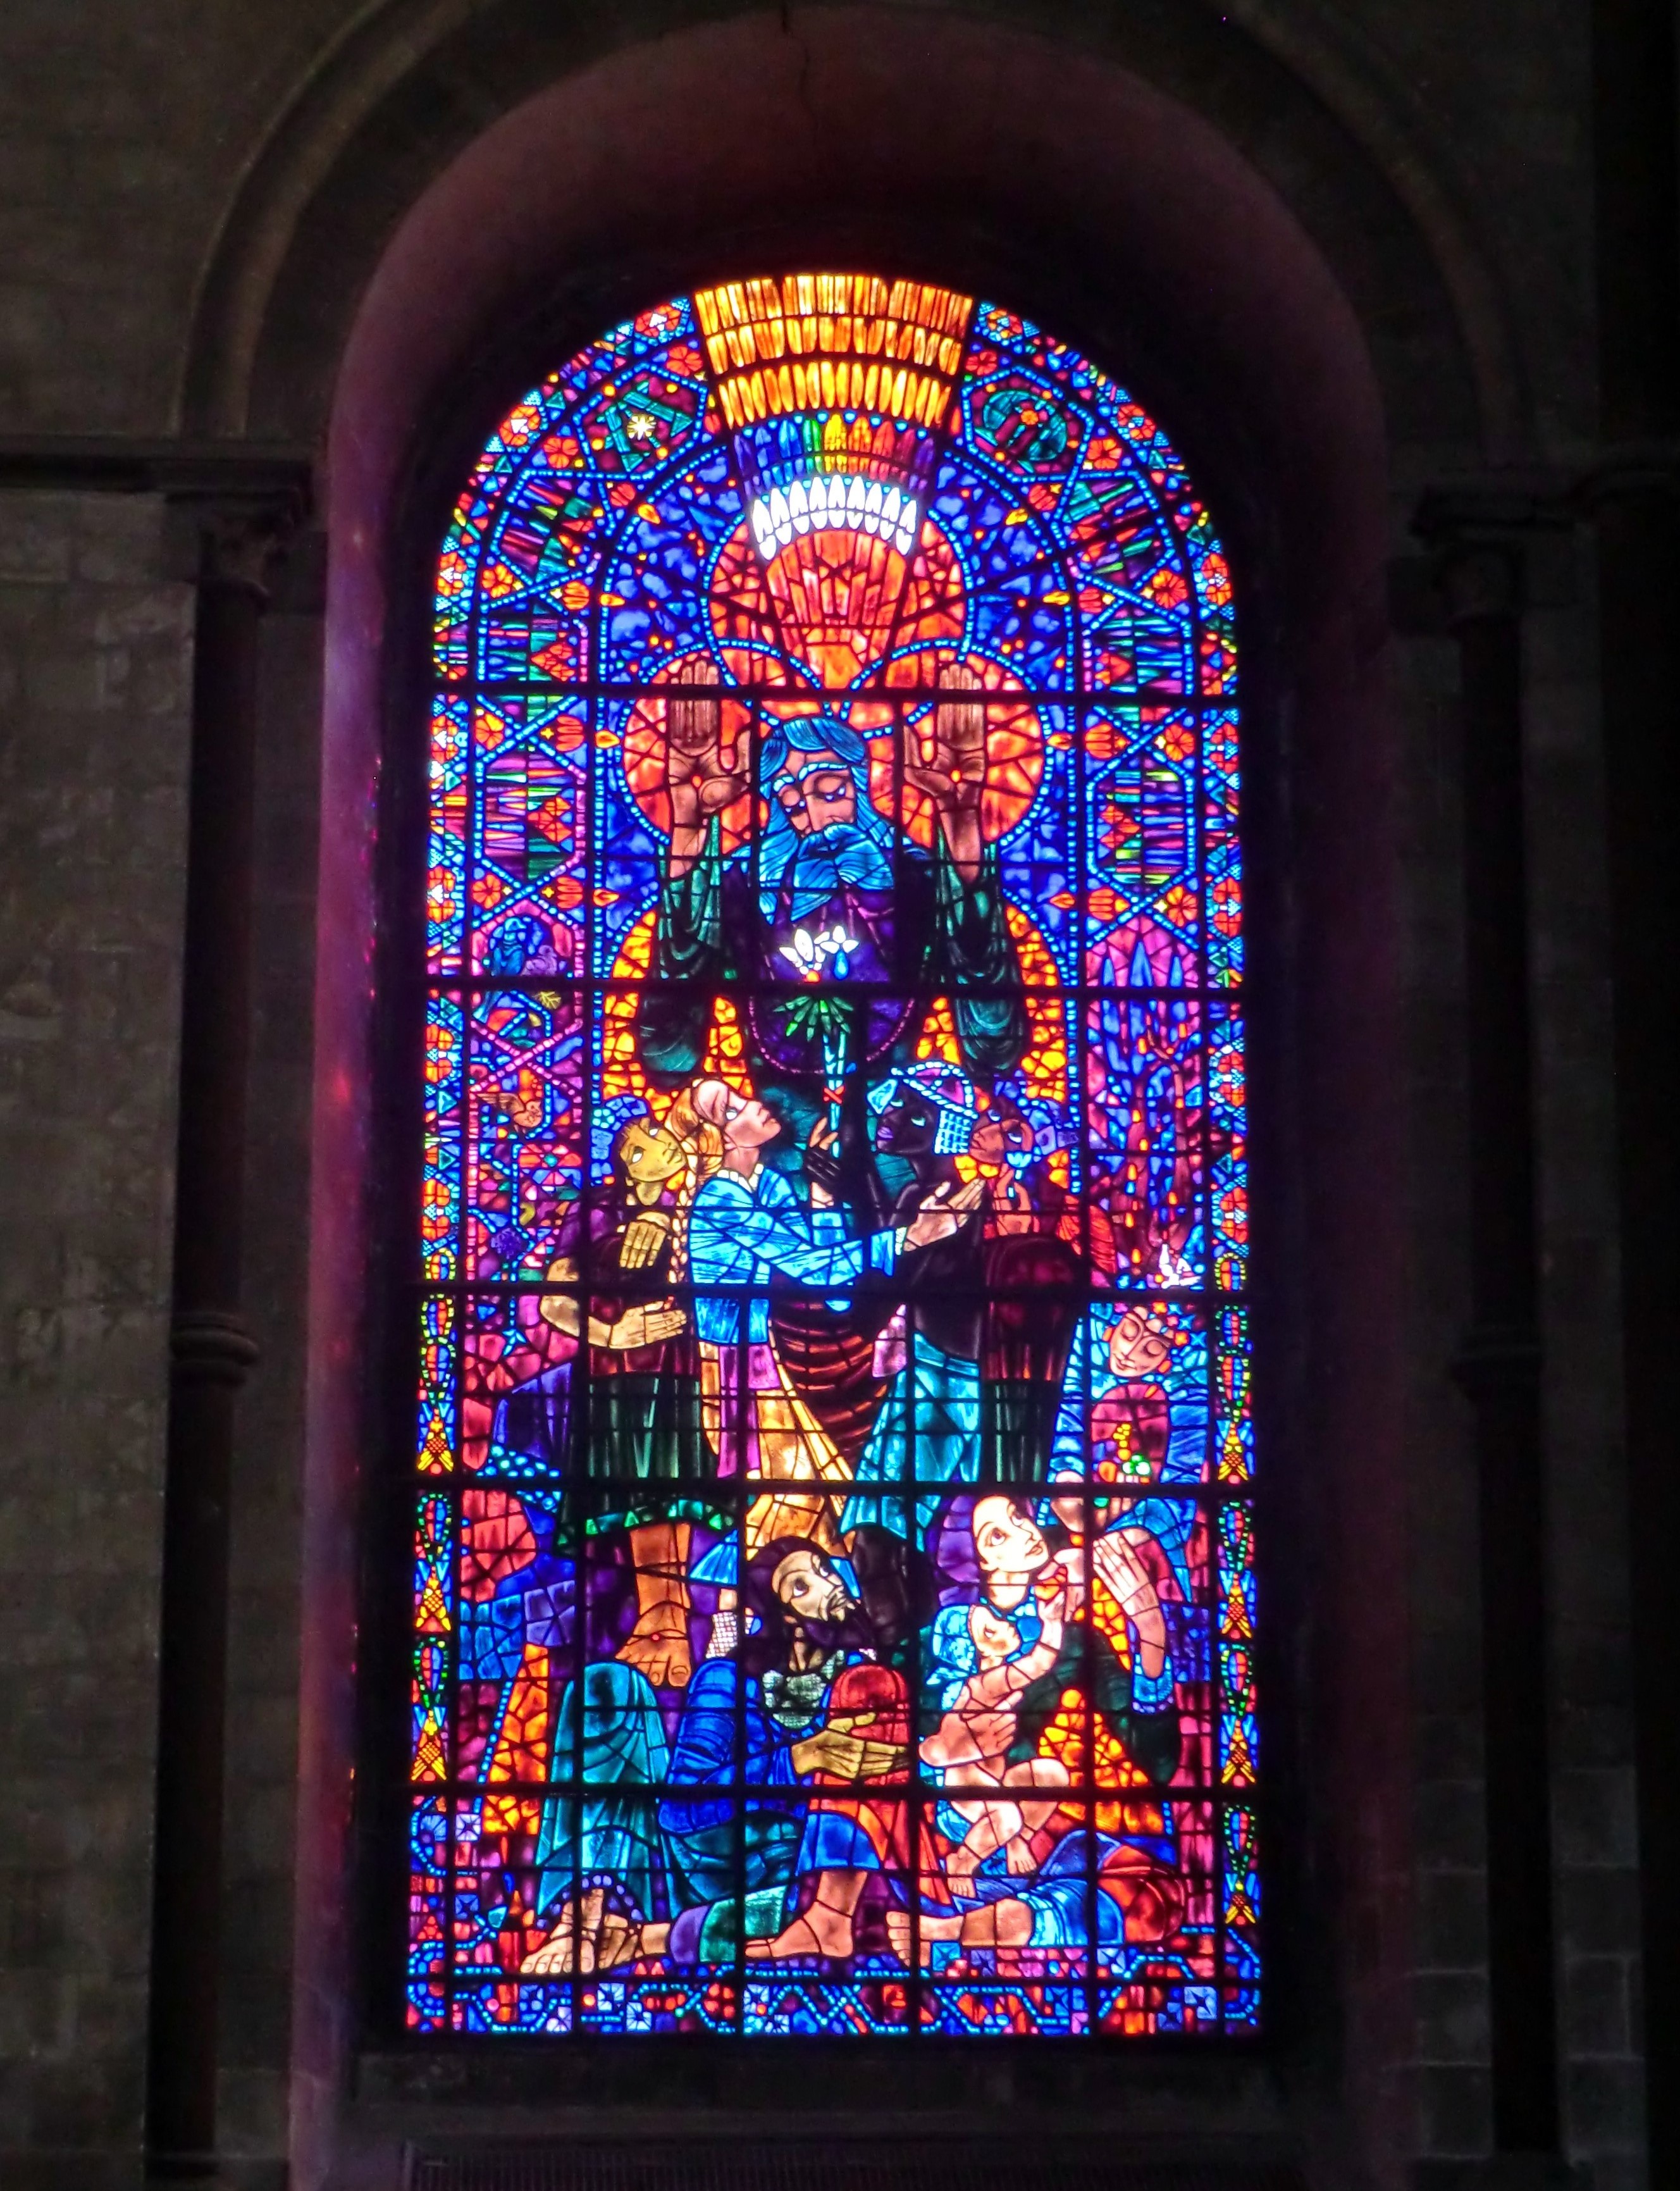
stained, glass, window, canterbury cathedral, england, stained glass, place of worship, material, cathedral, art, chapel, arch